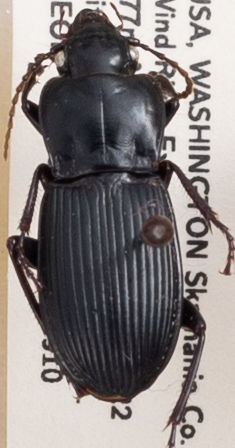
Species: Pterostichus herculaneus
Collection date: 2019-09-10
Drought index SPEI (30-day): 0.412
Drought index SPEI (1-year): -1.45
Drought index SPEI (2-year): -1.623